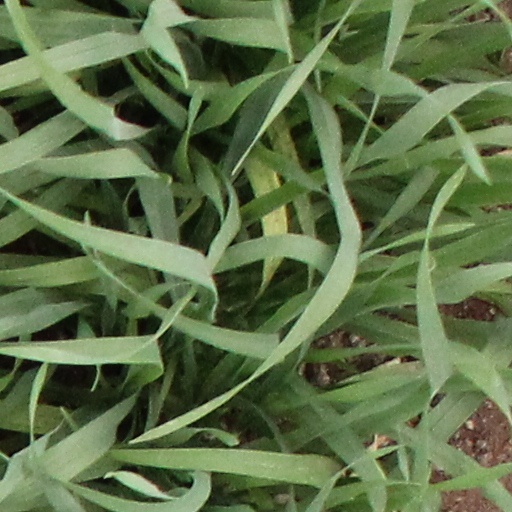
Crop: wheat